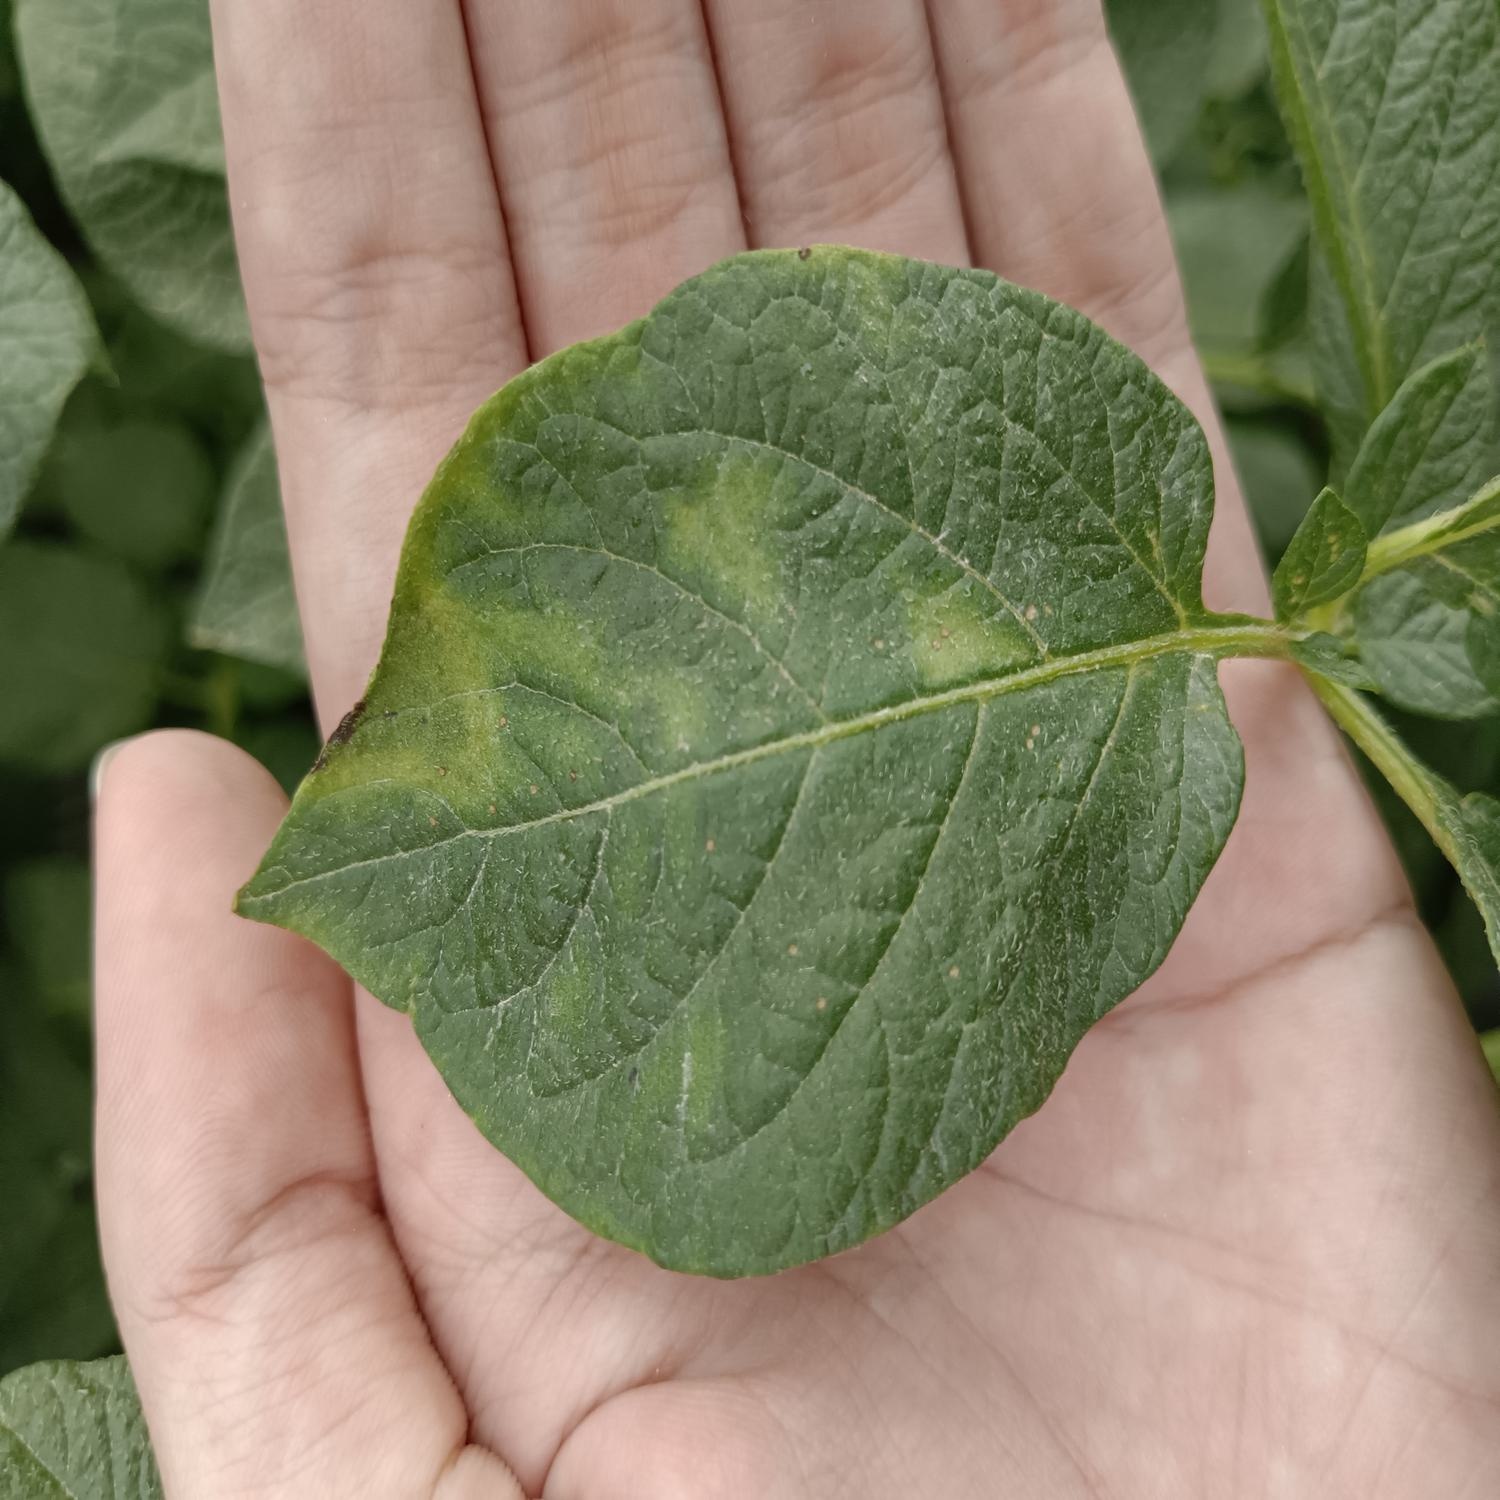
Etiqueta: Virus